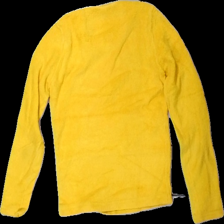
View: back
Type: Sweater
Category: Children
Brand: Missing
Colors: Yellow
Material: 85% cotton, 15% nylon
Cut: Regular, C-collar
Season: All
Price range: <50
Recommended usage: Reuse
Description: Basic yellow sweater